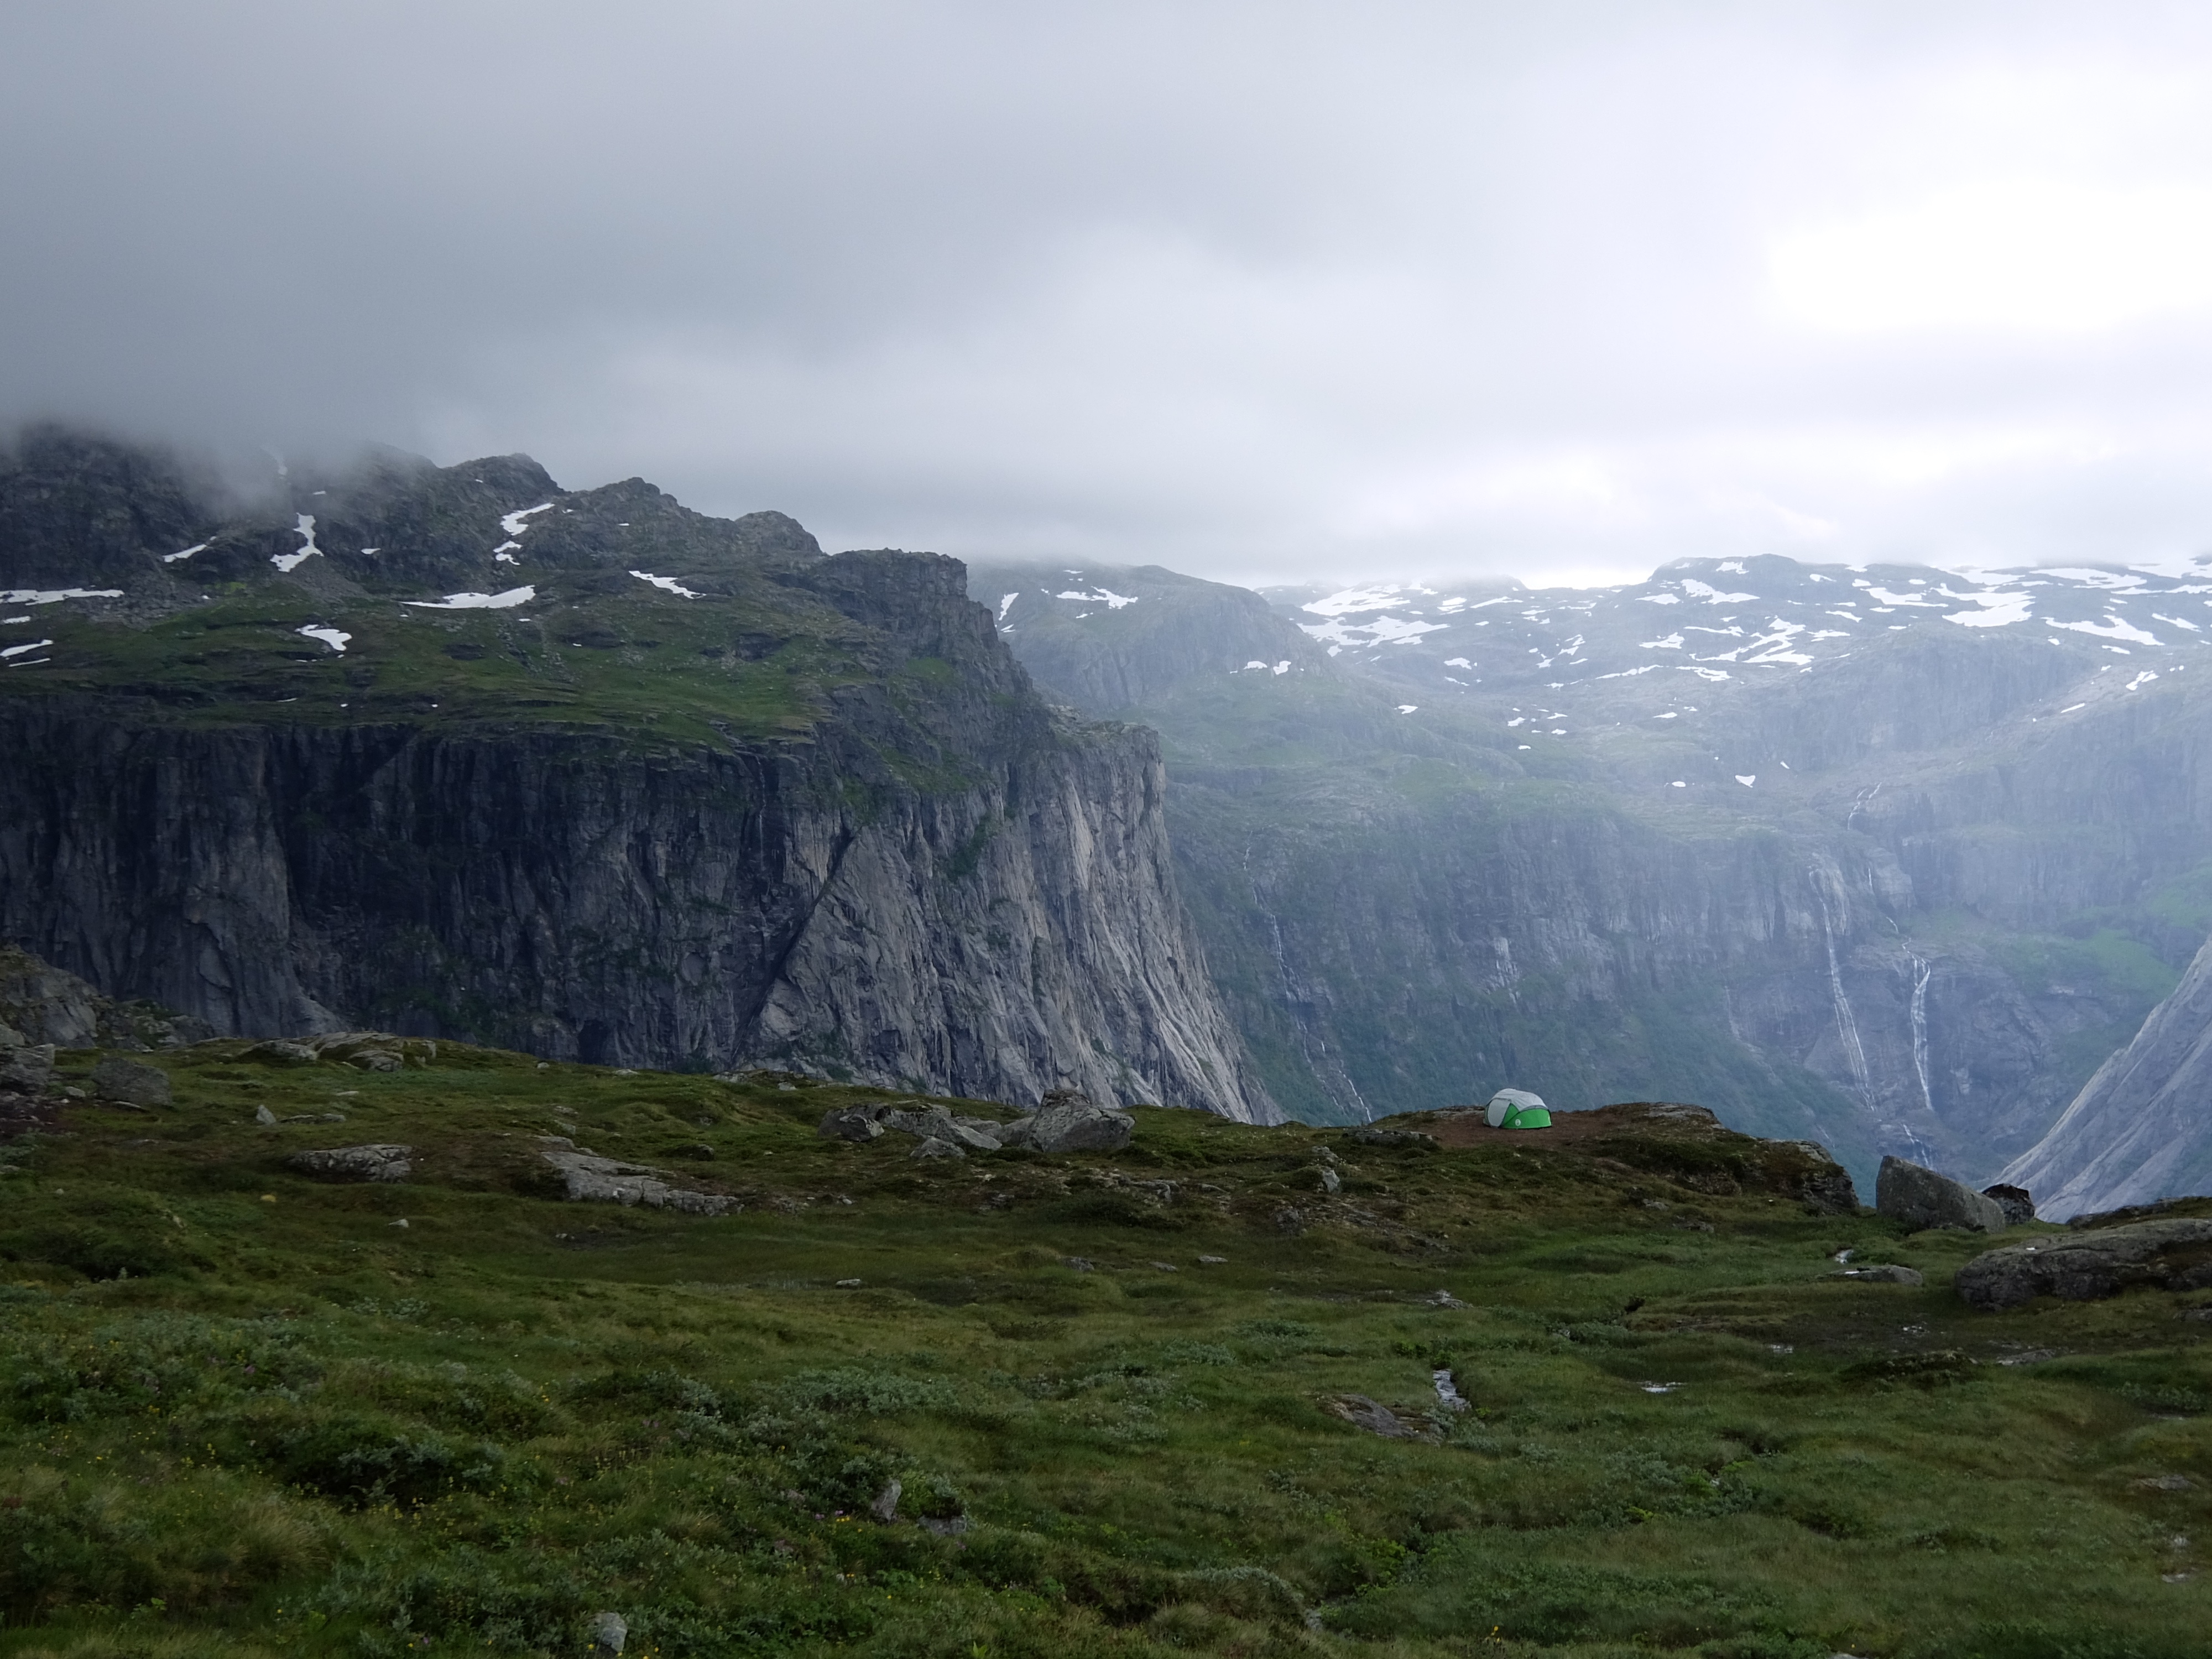
landscape, wilderness, mountain, hill, lake, valley, mountain range, cliff, fjord, highland, terrain, ridge, alps, plateau, fell, loch, landform, mountain pass, geographical feature, atmospheric phenomenon, mountainous landforms, glacial landform